Live 8 concert, London

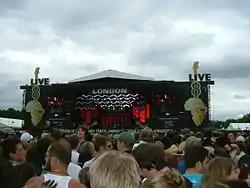
The Live 8 London stage

The main Live 8 concert was held at Hyde Park, London, United Kingdom on 2 July 2005. The event is also referred to as Live 8 London or Live 8 UK.